Obturating ring

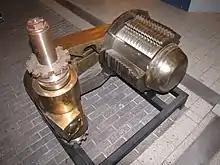
Welin screw breech with mushroom-shaped de Bange obturator, and obturating ring behind

Obturating rings are common in artillery, where the steel or cast-iron casing of the shell is too hard to practically deform to provide a tight seal for the propellant gases. An obturating ring which is called driving band made of a softer material is the standard solution for that problem. Mortar bombs also use obturating rings to provide a seal around the projectile. Recoilless rifles and some artillery use rings with a reverse impression of the rifling cut in them for a tighter seal even at very low pressures.